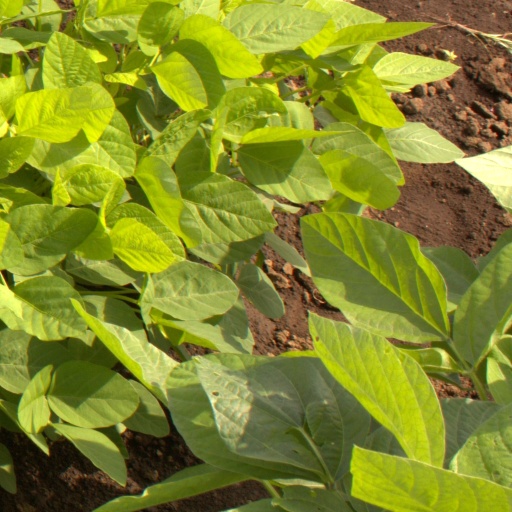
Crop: soybean